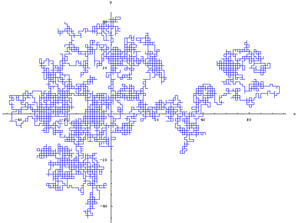
L'histoire des probabilités a commencé avec celle des jeux de hasard. Bien que quelques calculs de probabilité soient apparus dans des applications précises au Moyen Âge, ce n'est qu'au XVIIᵉ siècle que la théorie des probabilités est élaborée. Elle évolue sans vrai formalisme pendant deux siècles autour du célèbre problème des partis, de problèmes d'urnes ou d'autres problèmes issus de jeux. Apparaît alors au XXᵉ siècle la théorie classique des probabilités basée sur la théorie de la mesure et la théorie de l'intégration. Cette théorie s'est depuis lors diversifiée dans de nombreuses applications.
En mathématiques, en économie et en physique théorique, une marche aléatoire est un modèle mathématique d'un système possédant une dynamique discrète composée d'une succession de pas aléatoires, ou effectués « au hasard ». On emploie également fréquemment les expressions marche au hasard, promenade aléatoire ou random walk en anglais. Ces pas aléatoires sont de plus totalement décorrélés les uns des autres ; cette dernière propriété, fondamentale, est appelée caractère markovien du processus, du nom du mathématicien Markov. Elle signifie intuitivement qu'à chaque instant, le futur du système dépend de son état présent, mais pas de son passé, même le plus proche. Autrement dit, le système « perd la mémoire » à mesure qu'il évolue dans le temps. Pour cette raison, une marche aléatoire est parfois aussi appelée « marche de l'ivrogne ».